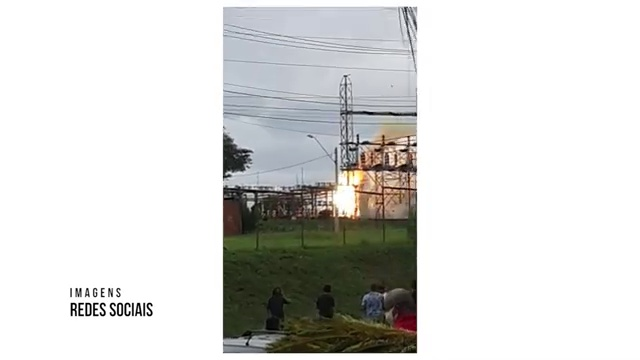
Fire: yes
Smoke: yes